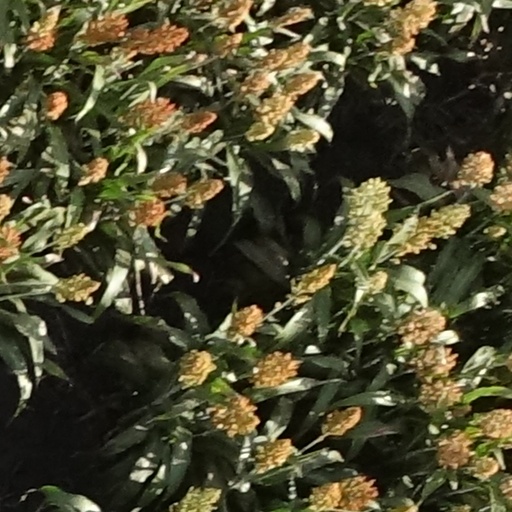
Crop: sorghum